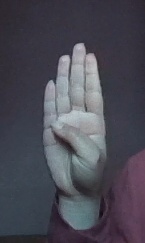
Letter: kaaf